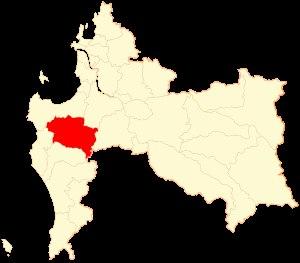
Curanilahue est une ville et une commune du Chili faisant partie de la province d'Arauco, elle-même rattachée à la région du Biobío. La commune compte 32 810 habitants en 2012.